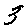
Label: 3